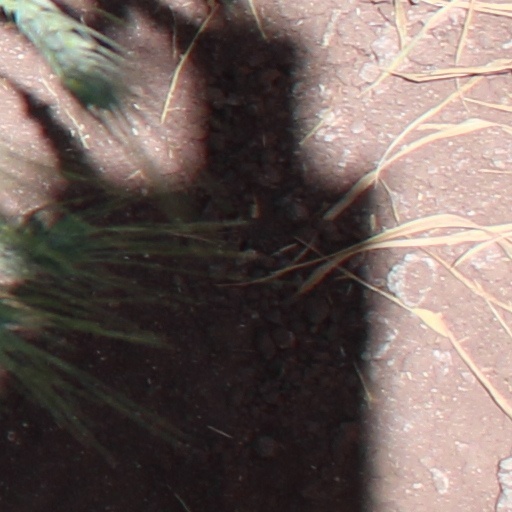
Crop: wheat